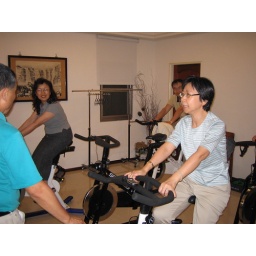
my godfather giving everyone a mini spinnning demo in their home &amp;quot;gym&amp;quot; studio. They own a bike company.